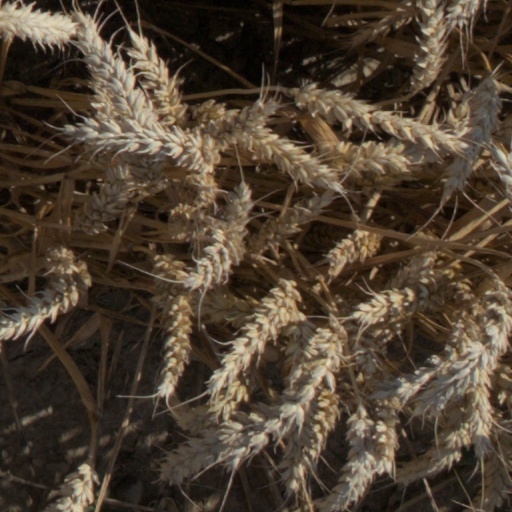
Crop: wheat